Amphicoelias

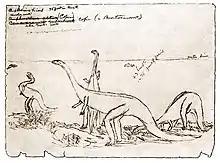
E.D. Cope's original sketch of "Amphicoelias altus" as an "amphibious lizard", c. 1897

In 1877, a number of fossils were discovered by Oramel William Lucas in rock outcrops in Colorado close to Cañon City. These bones, including some named "Laelaps trihedrodon", "Camarasaurus supremus" and "Caulodon", were assumed to be from the Cretaceous Dakota Formation by paleontologist Edward Drinker Cope, from the same age as other "Laelaps" fossils. Among the assortment of fossils discovered, a specimen including multiple dorsal vertebrae, a pubis, and a femur was found by Aaron Ripley, Lucas' brother-in-law, in Quarry XII. They were sent to Cope on October 21, 1877. Cope concluded they belonged to a new taxon within Sauropoda, which Cope named "Amphicoelias altus" in December 1877. Cope determined that the taxon would have been a sauropod related to "Camarasaurus" found nearby, both being large animals with lightly built vertebrae and solid limbs. Cope sold his collection of fossils to the American Museum of Natural History (AMNH) in 1895. Shortly before his death in 1897, he worked with the museum's artist Charles R. Knight to produce illustrations and paintings depicting some of his species in life, including "Amphicoelias". Based on notes accompanying his sketches provided to Knight as reference material, Cope evidently considered both "Amphicoelias" and "Brontosaurus" junior synonyms of "Camarasaurus supremus" at this time. The specimen was given the accession number AMNH 5764, then including two dorsals, a pubis, a femur, a tooth, a scapula, coracoid and an ulna. While the forelimb material was not originally assigned to "Amphicoelias", paleontologists Henry Fairfield Osborn and Charles Mook in 1921 added them to the holotype specimen on the basis that they were found in the same strata not far away, and bore differences from the "Camarasaurus" they were found alongside. Because of the uncertainty about the referral of these remains, in 2015 Emanuel Tschopp and colleagues hesitantly rejected the referral of the tooth, scapula and coracoid, but accepted the ulna referral. Based on collection data, the specimen was determined to have come from the Late Jurassic Morrison Formation, in the youngest layers, separate from those that held the "Camarasaurus" fossils also described by Cope.